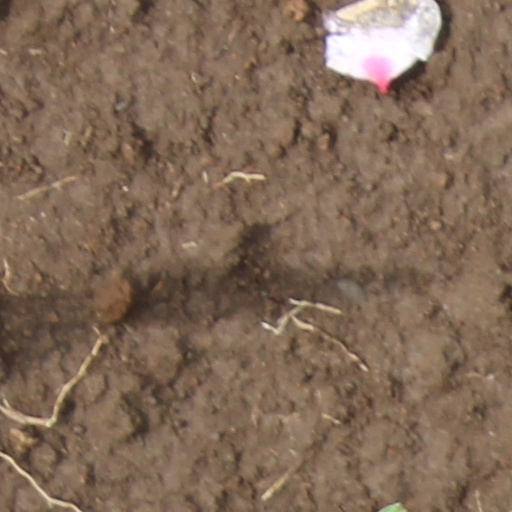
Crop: wheat